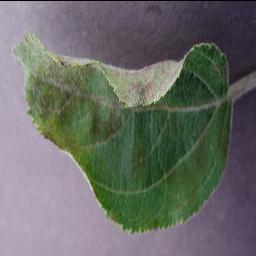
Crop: apple
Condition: scab